ID A

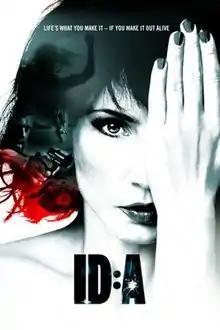

ID:A is a 2011 thriller film directed by Christian E. Christiansen and starring Tuva Novotny.